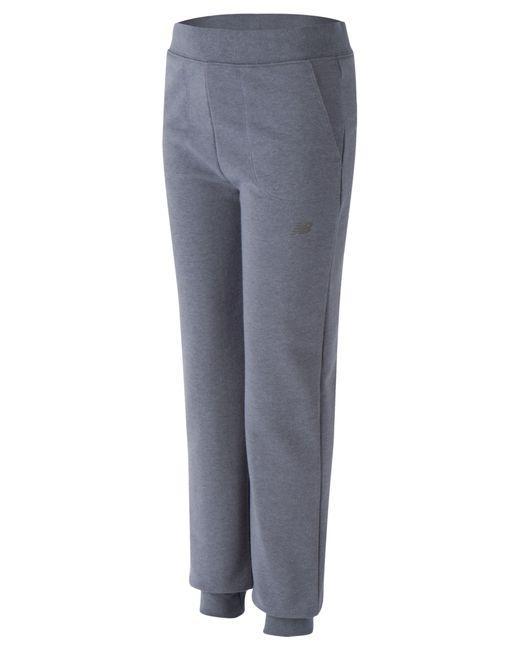
Jungenhose aus Stretch-Baumwolle in Grau